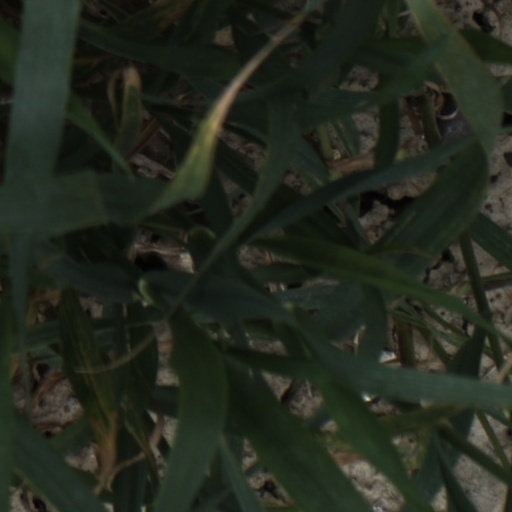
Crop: wheat